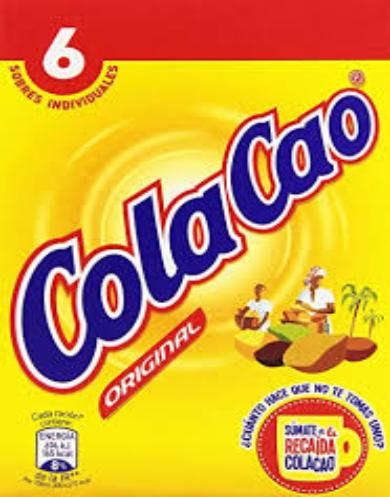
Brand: Cola Cao
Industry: Food